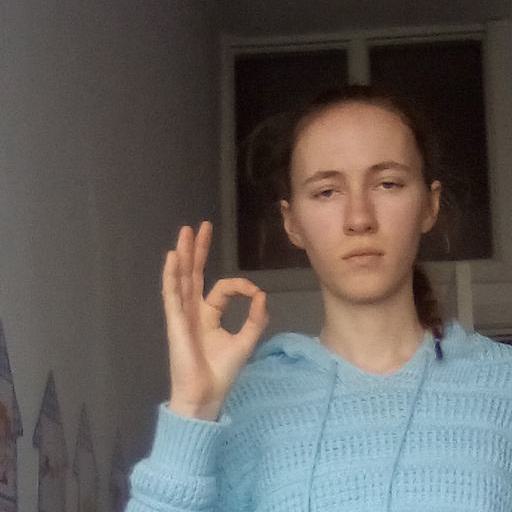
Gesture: ok